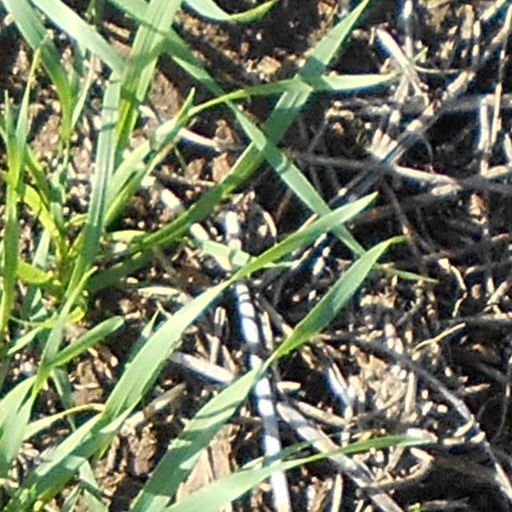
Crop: wheat